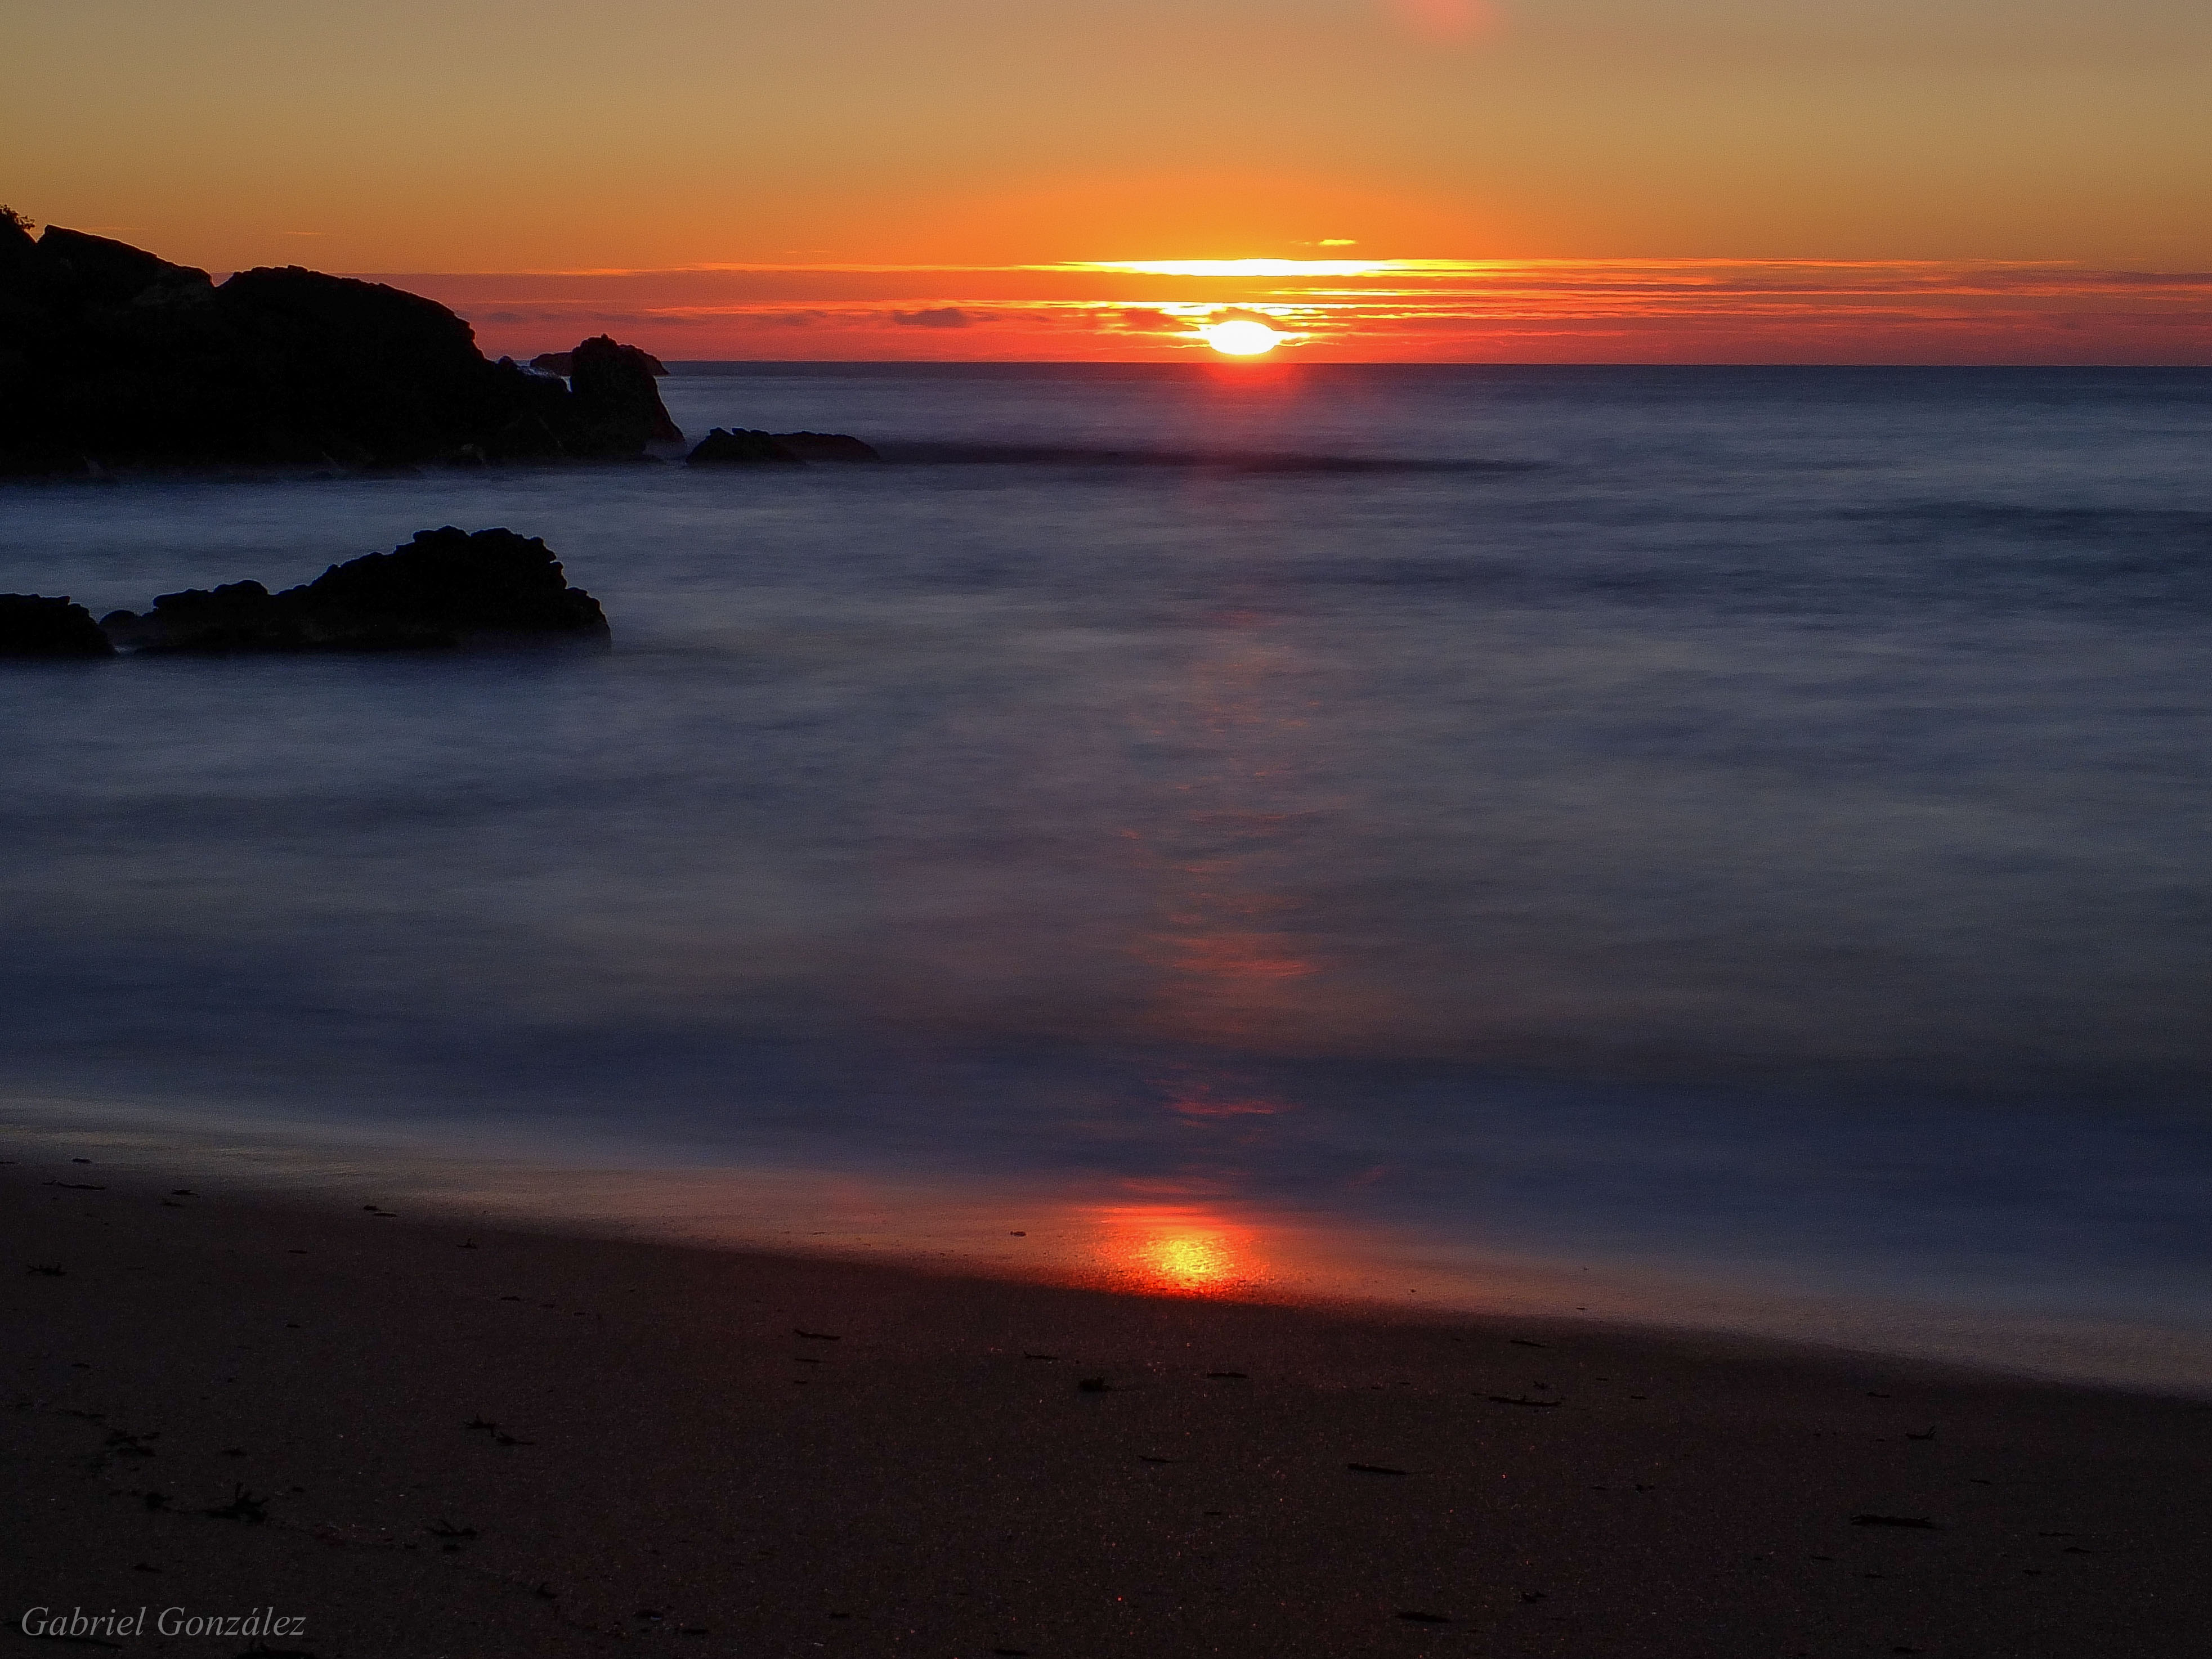
beach, landscape, sea, coast, sand, ocean, horizon, cloud, sun, sunrise, sunset, morning, shore, wave, dawn, dusk, evening, bay, body of water, spain, puestadesol, galicia, pontevedra, paisajes, atardecer, alanzada, espana, ggl1, gaby1, portonovo, fujifilmxs1, afterglow, po308portonovogaliciaespa a, wind wave